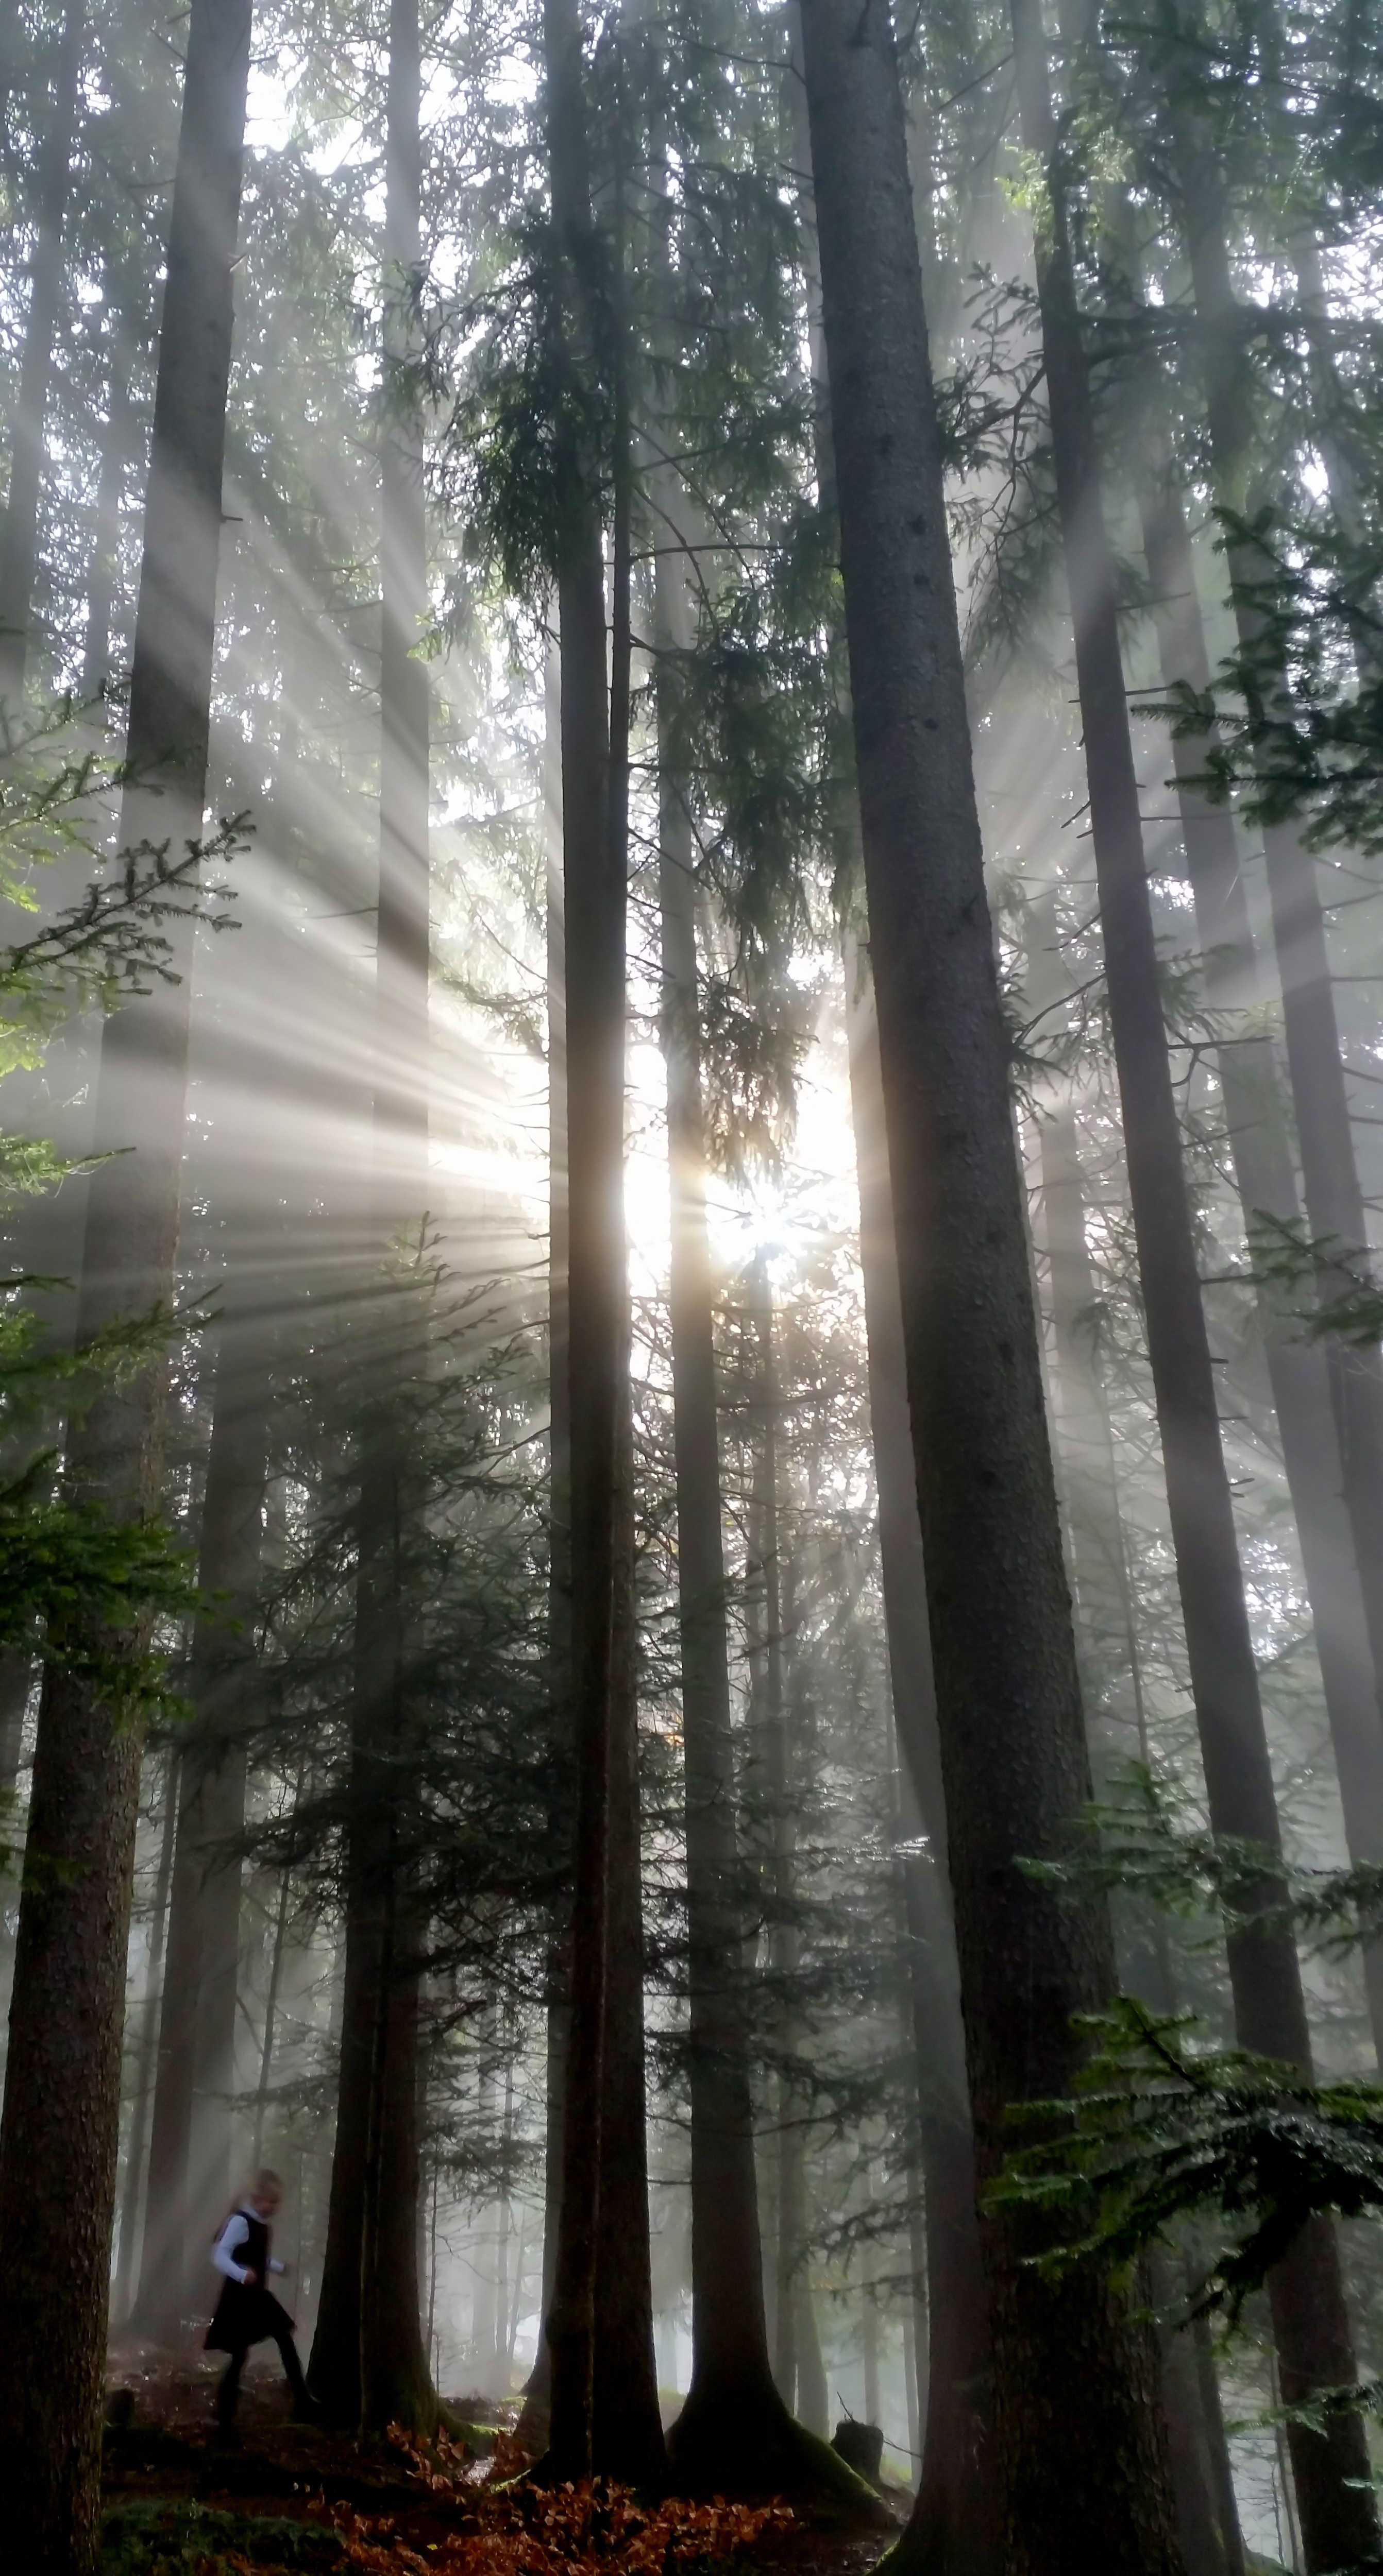
tree, nature, forest, light, fog, sunlight, morning, mystical, child, trees, woodland, habitat, mood, sunbeam, back light, fog day, colourless, natural environment, atmospheric phenomenon, woody plant